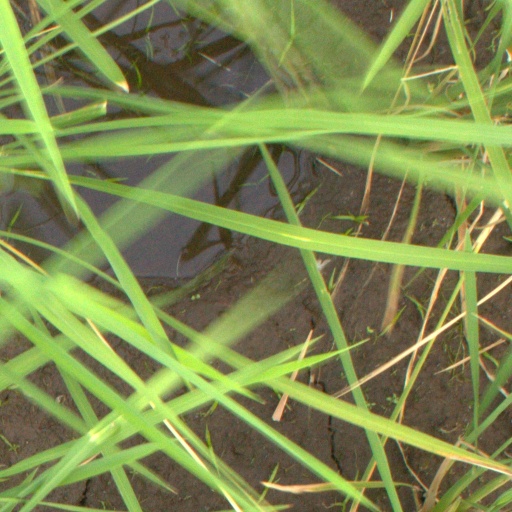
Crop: rice